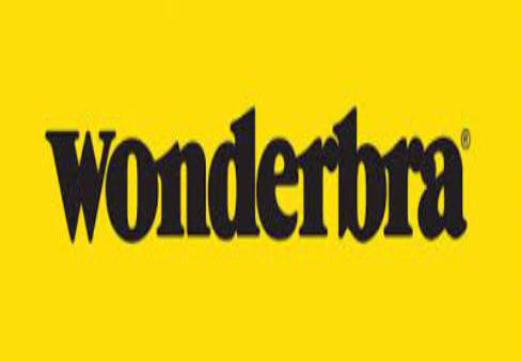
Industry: Clothes